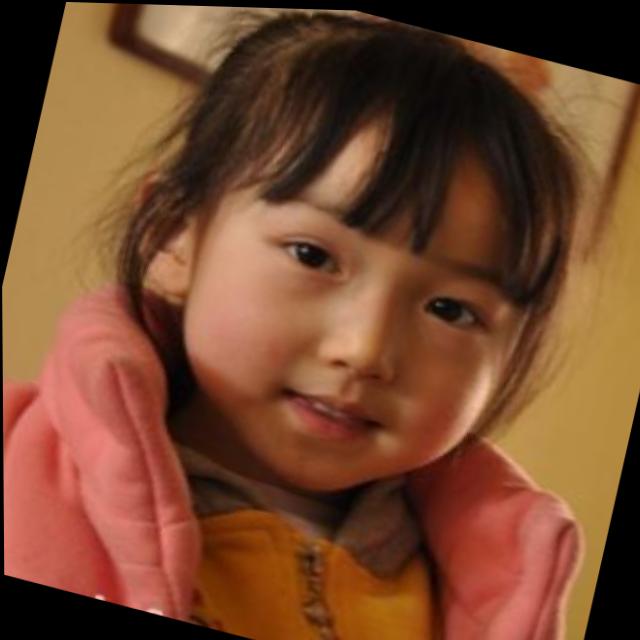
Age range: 0-12